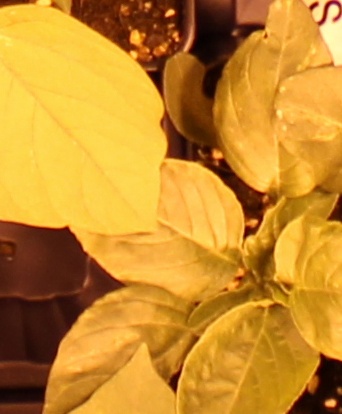
Label: Redroot Pigweed